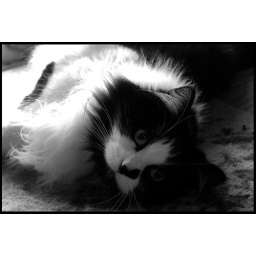
My cat relaxing near our back door